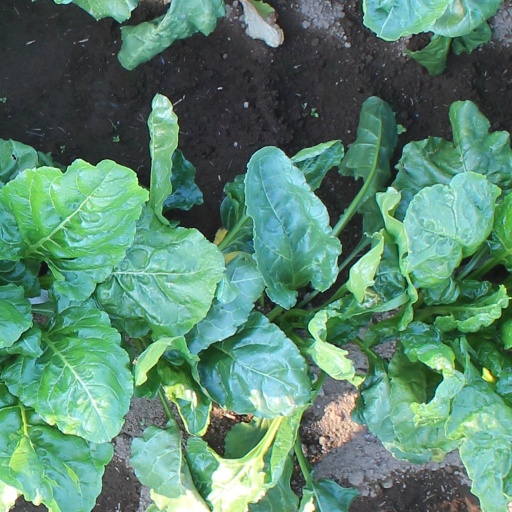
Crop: sugar beet